The Last Minister

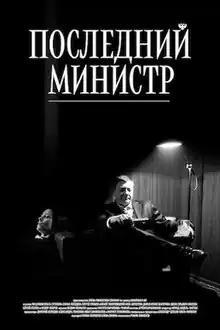
Promotional poster

The Last Minister (Russian: Последний Министр, translit. "Posledniy Ministr") is a Russian dark comedy television series made by Sreda for KinoPoisk streaming service. As of 2024, two seasons have been produced, plus a 40-minute Christmas special. Season 2 premiere episode was screened at the Kinotavr Film Festival on September 25, 2021 with the rest of the season starting to air on December 2 the same year. In February 2022 the show permanently went off the air at the request of its show-runner Roman Volobuev in protest against the Russian invasion of Ukraine.